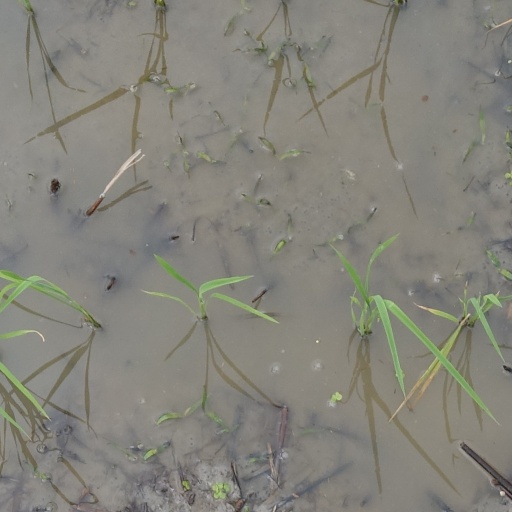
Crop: rice